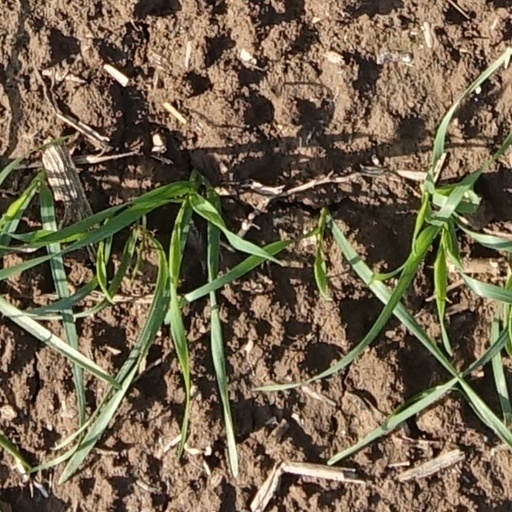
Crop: wheat